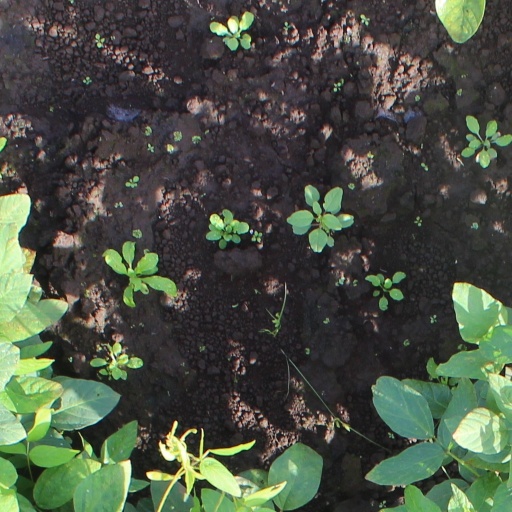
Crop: soybean